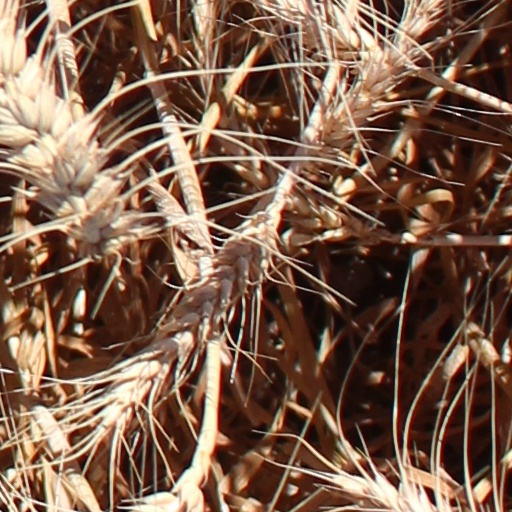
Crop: wheat